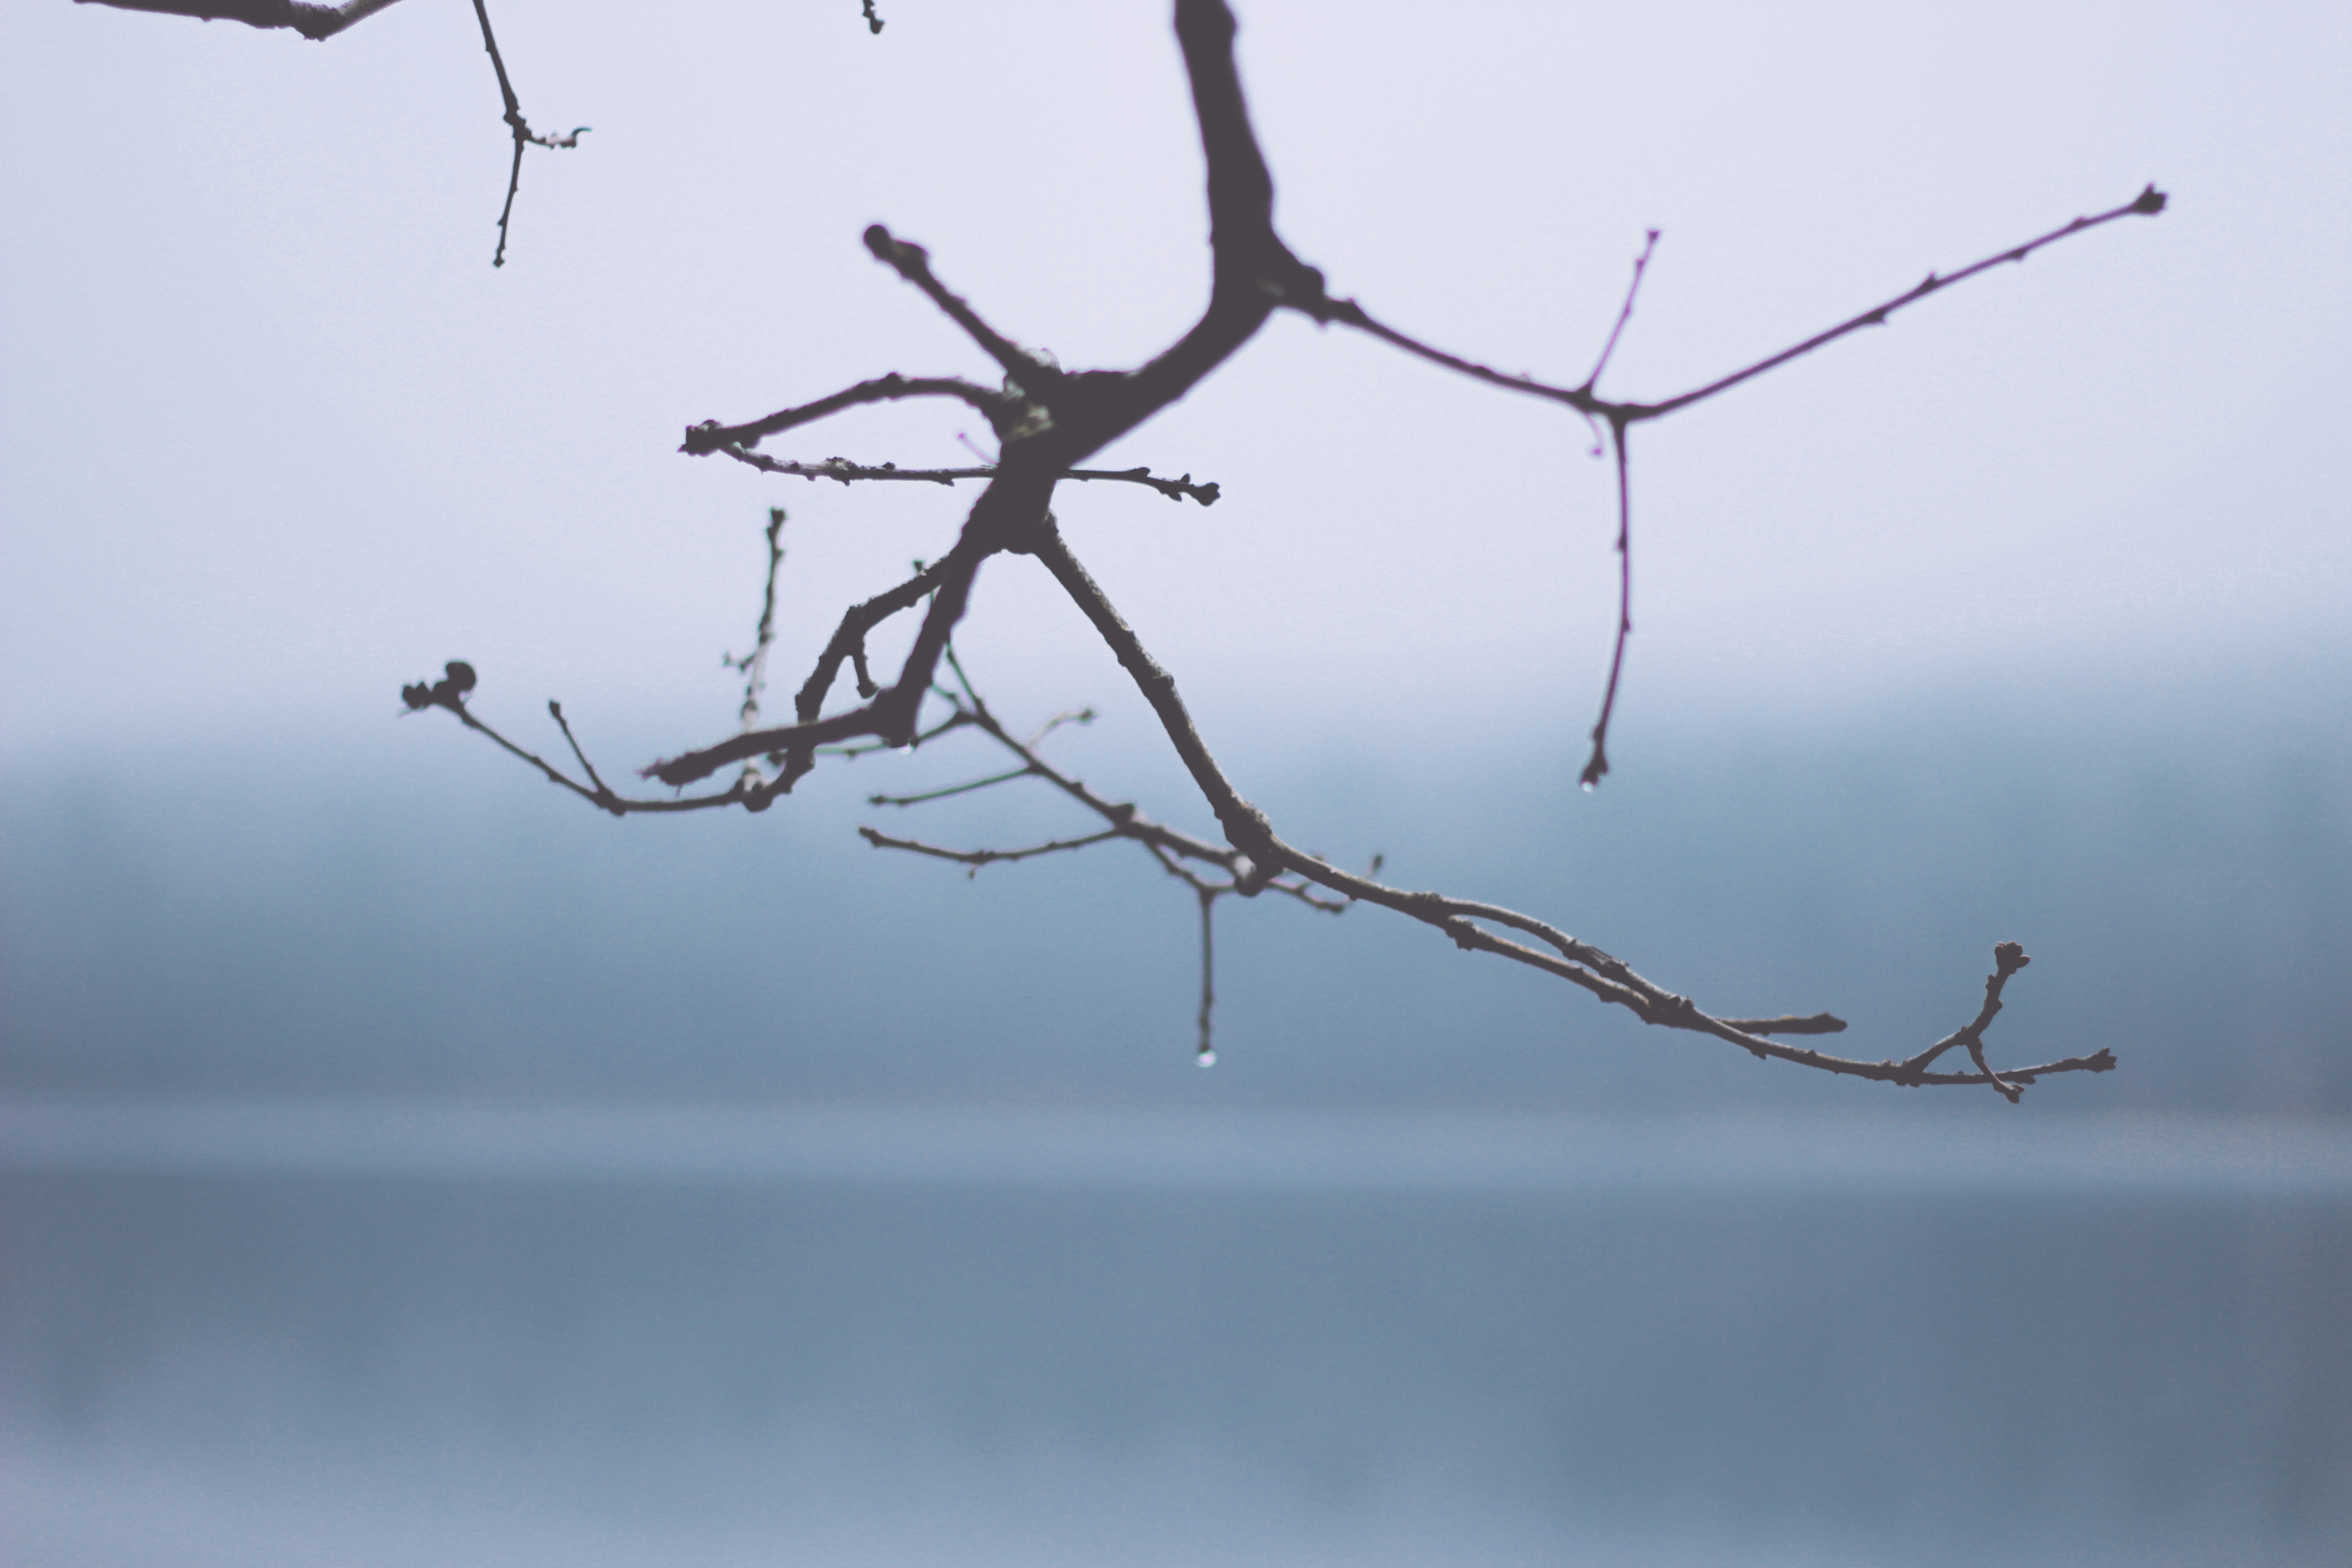
tree, nature, branch, snow, winter, bird, fence, growth, fall, flower, wind, frost, flock, ice, line, weather, bare, twig, twigs, freezing, tree branches, bird migration, outdoor structure, wire fencing